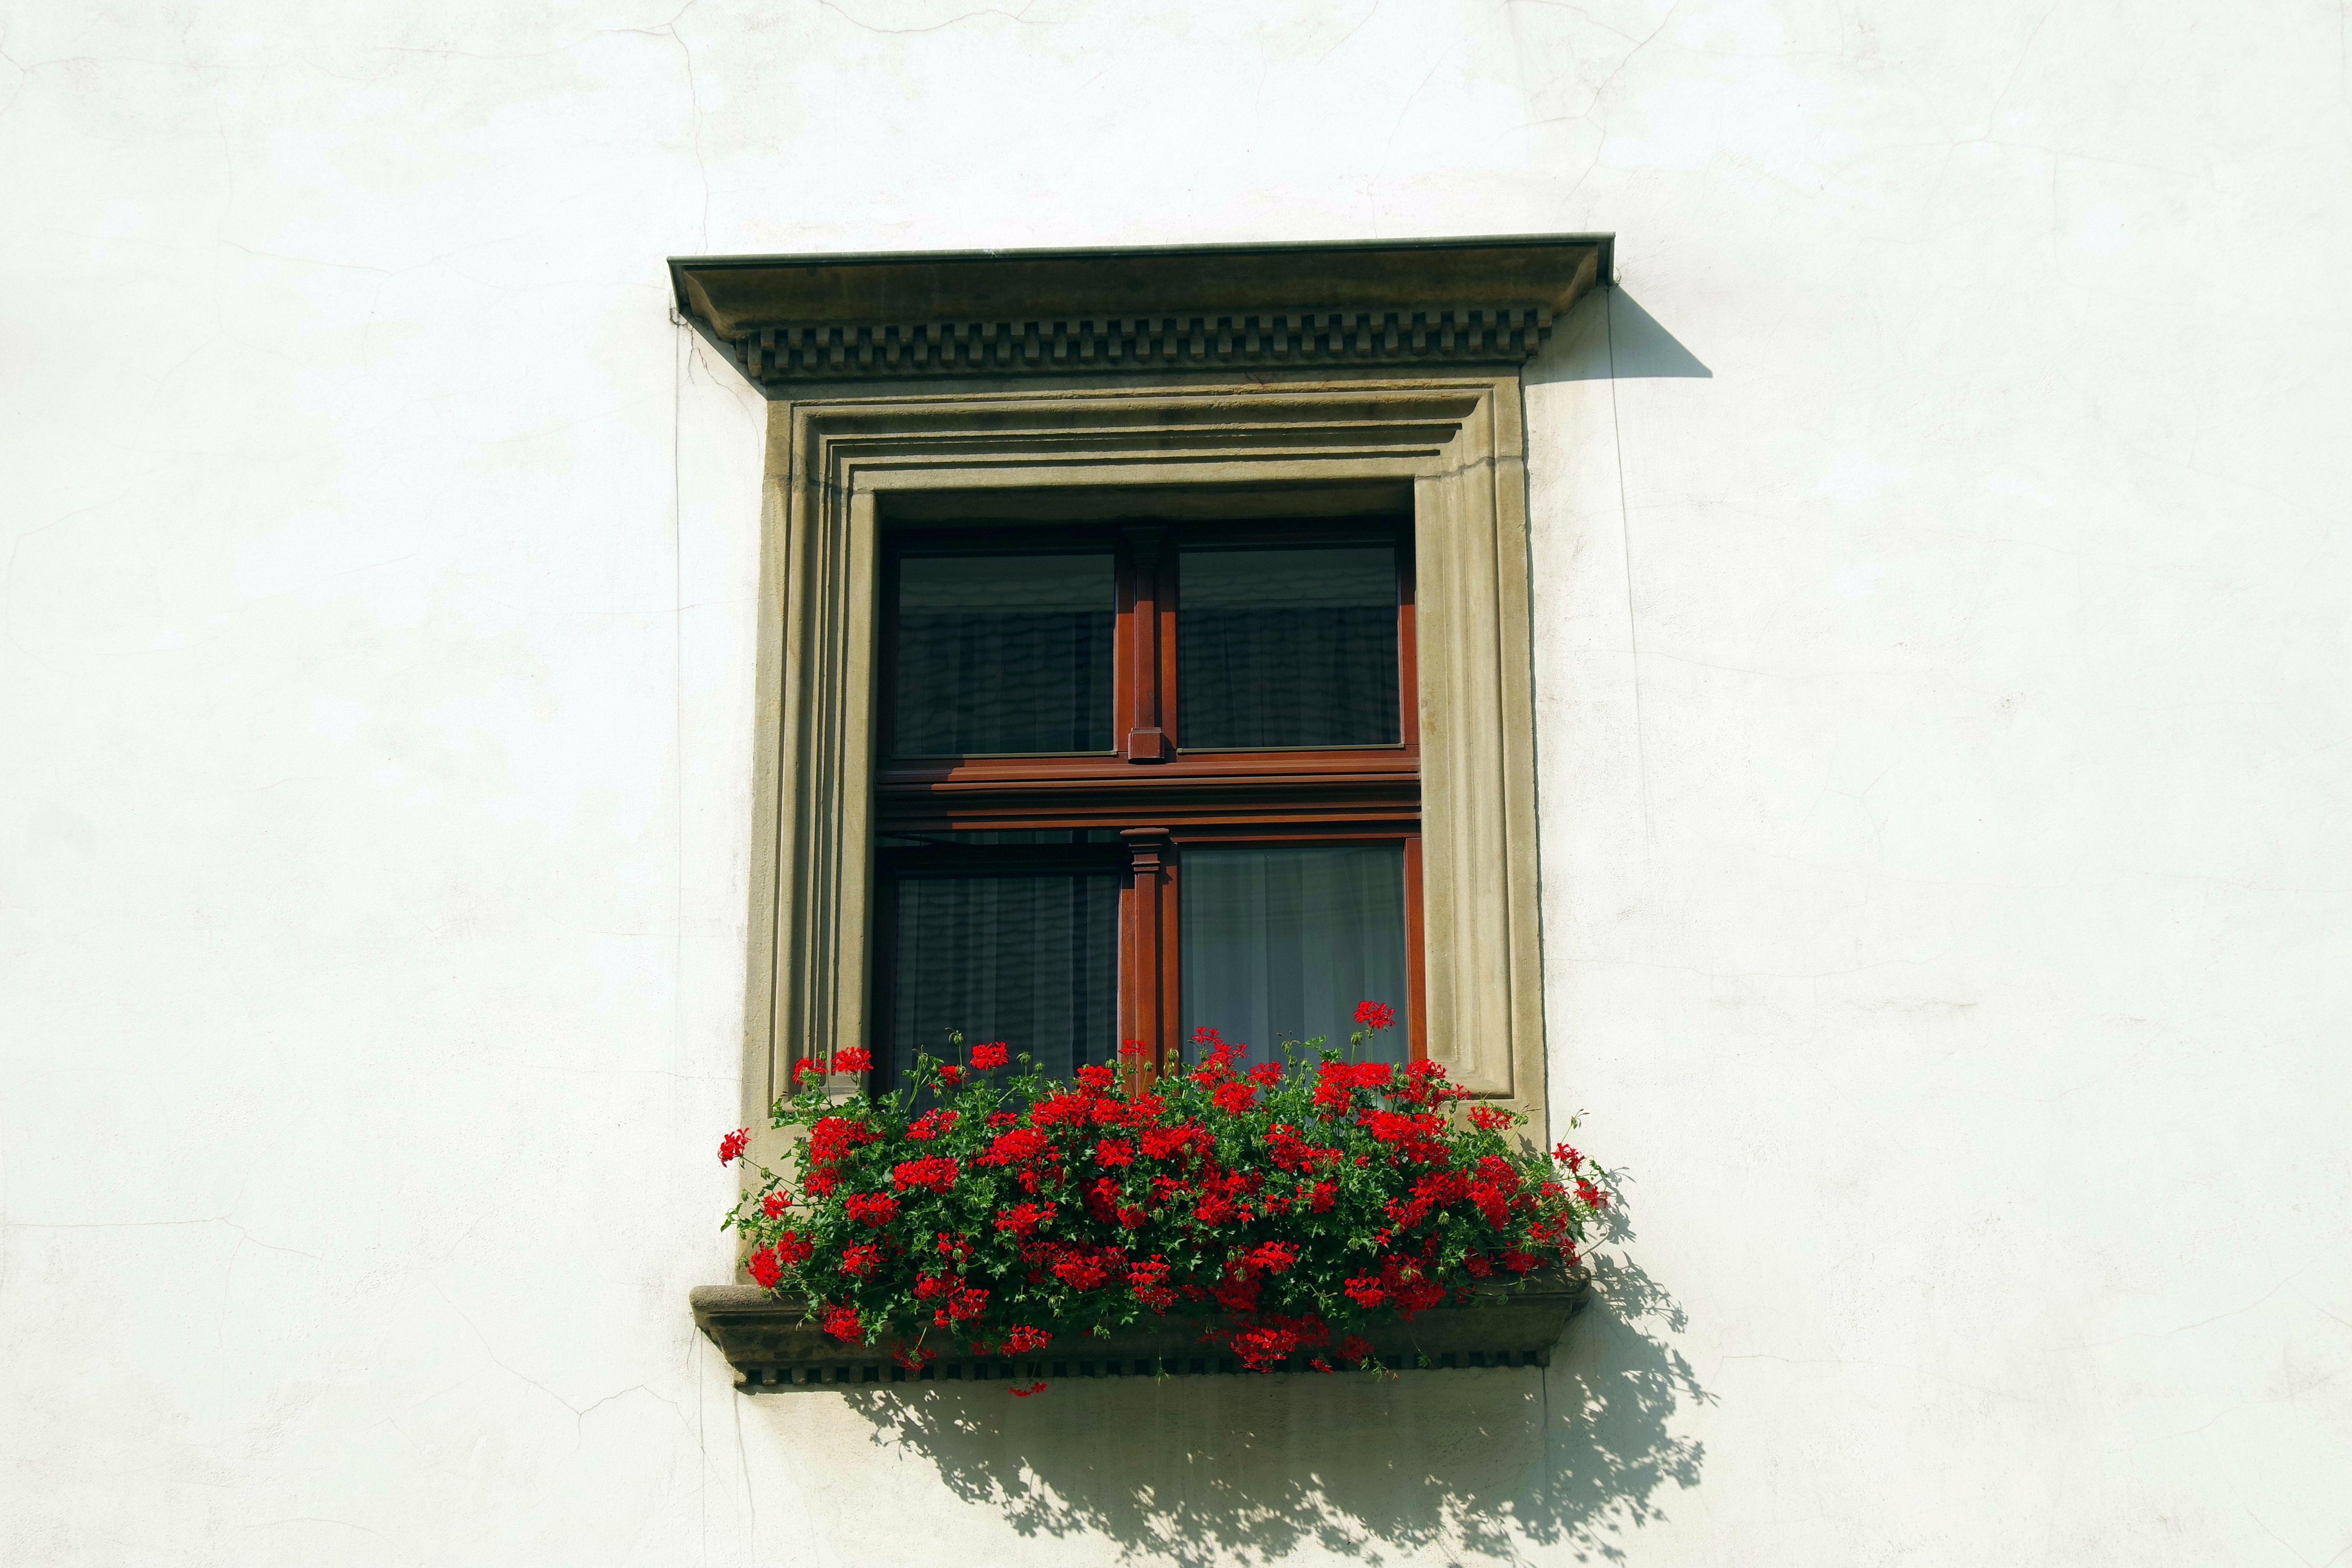
architecture, house, window, glass, building, city, red, color, facade, window sill, white wall, flowers, old town, shutters, picture frame, kamienica, krakow, geraniums, wooden window